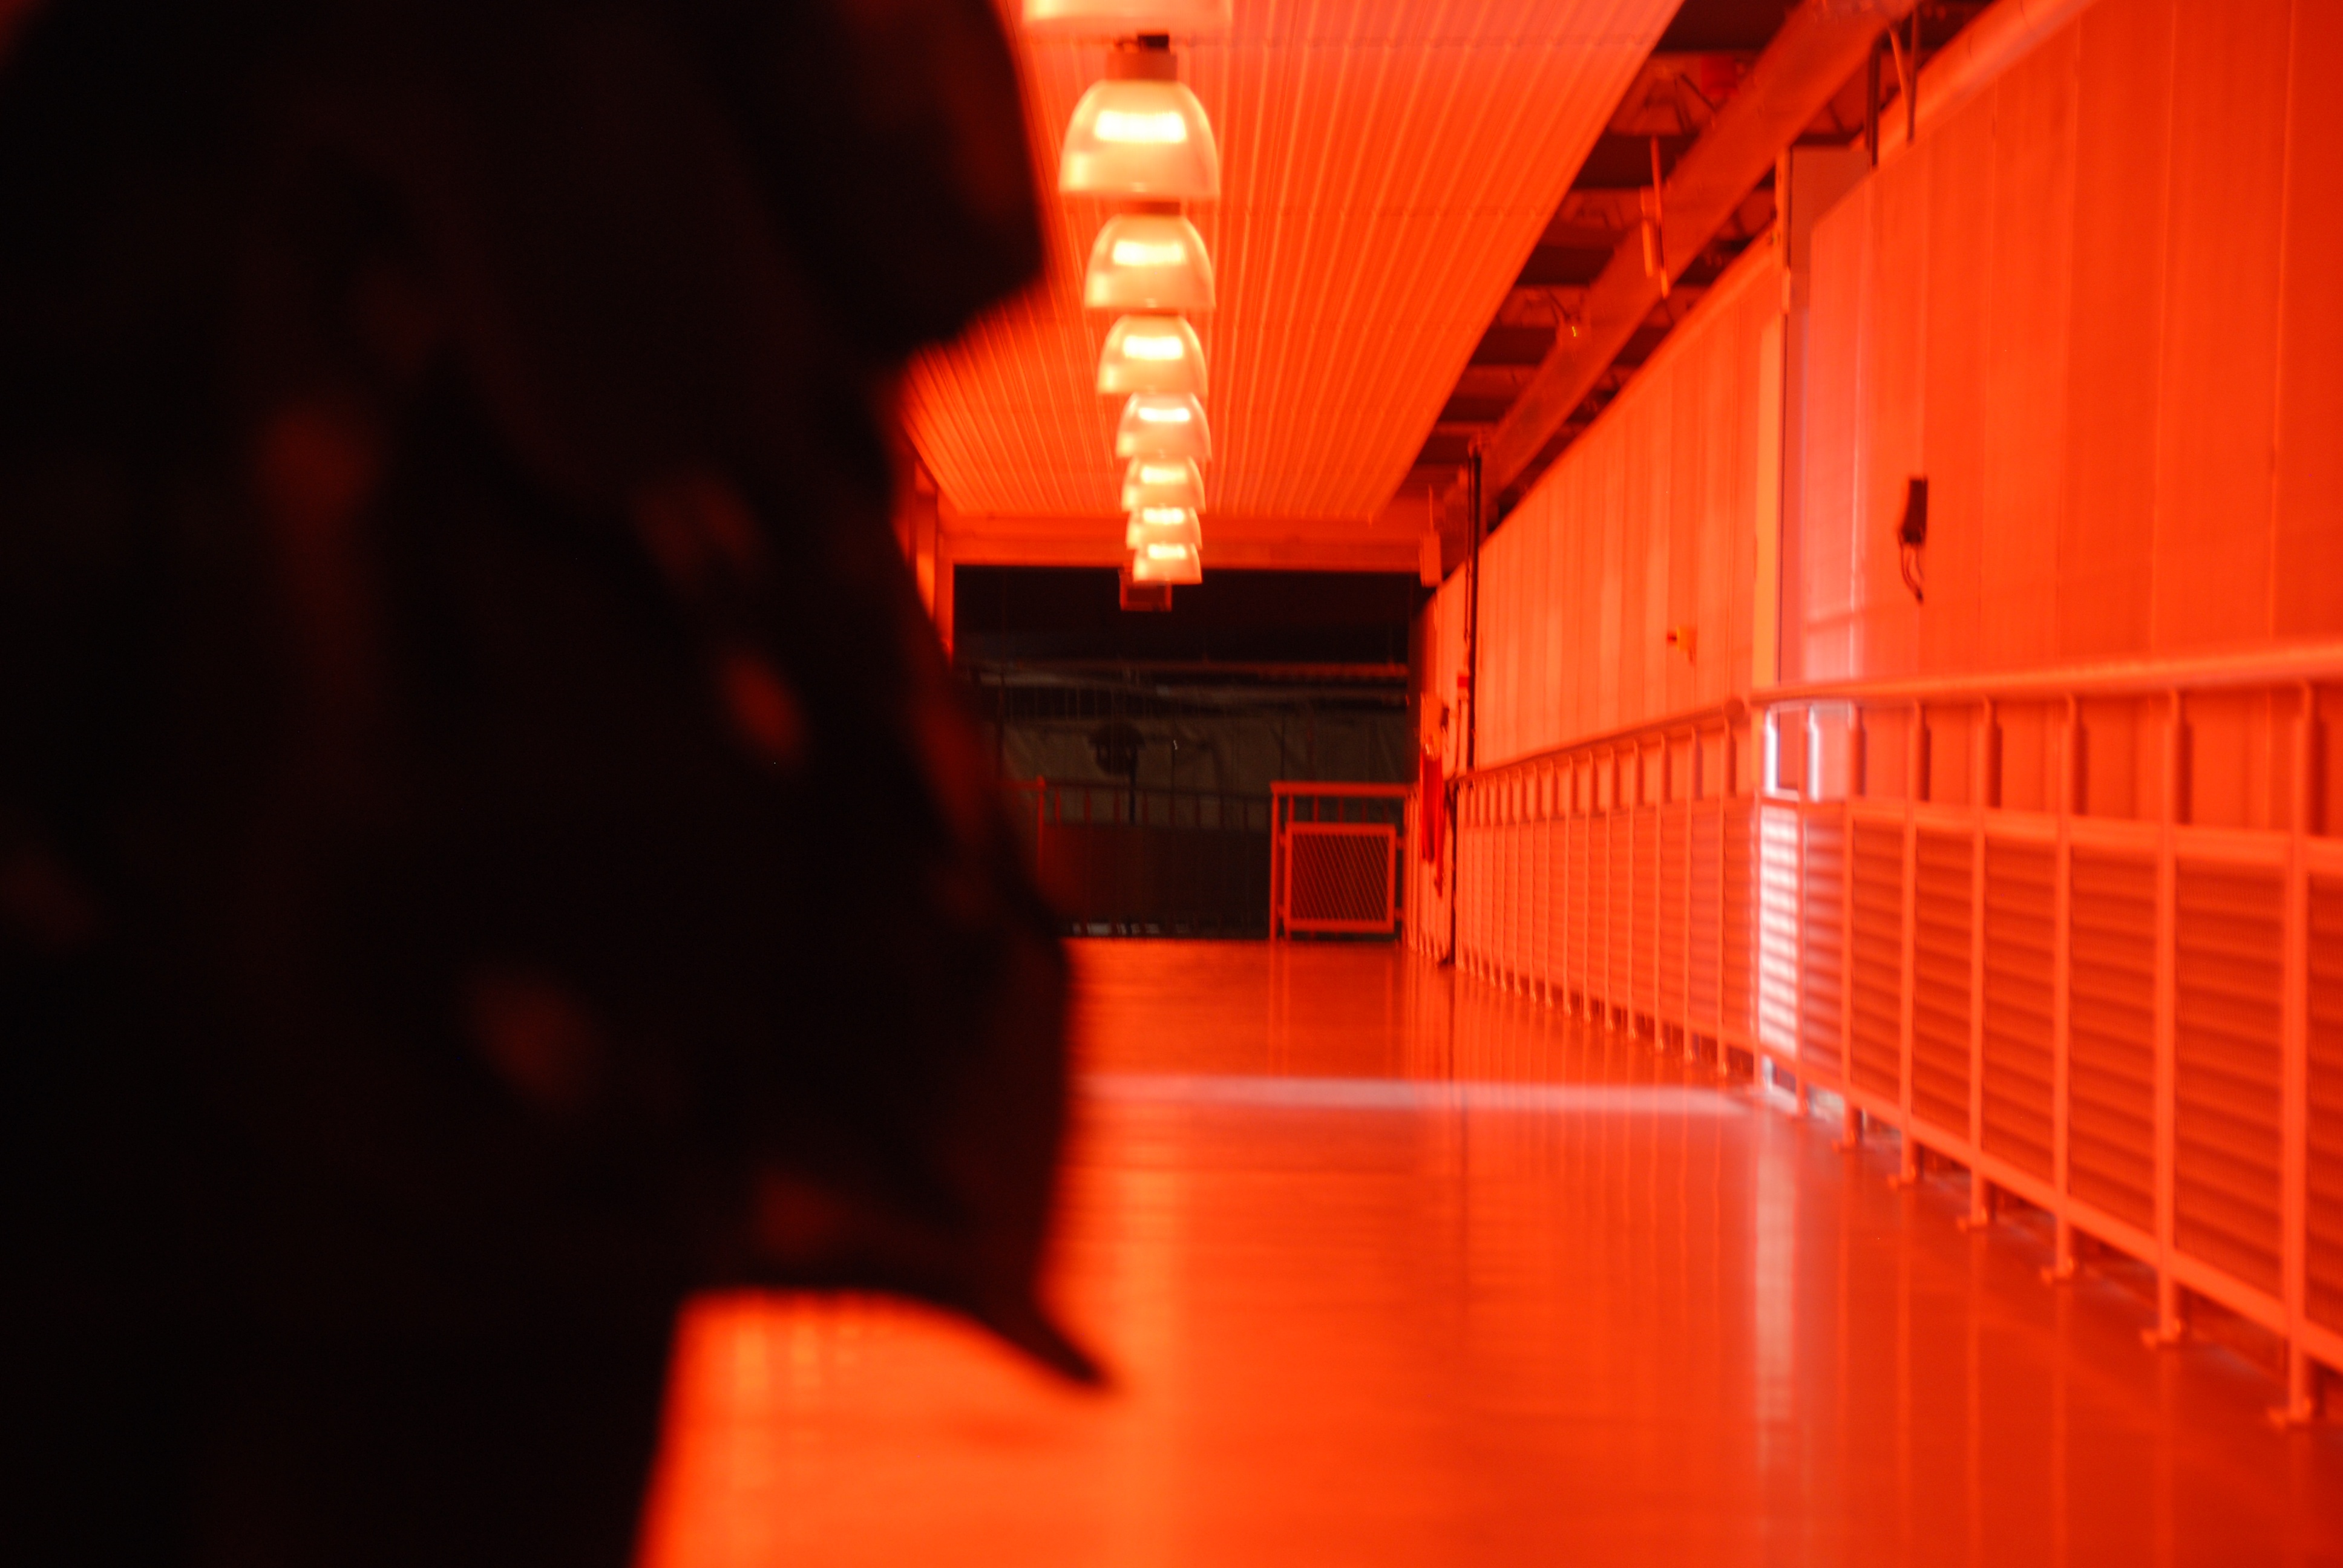
light, night, red, color, darkness, lighting, stage